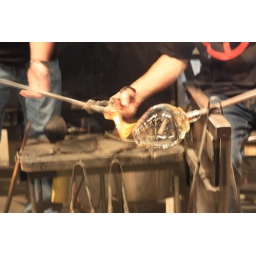
Here they are using hot glass (the orange glob) and rings around the bowl while it's being spun.